Lady Finella

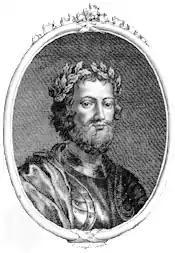
King Kenneth II assassinated by Lady Finella 995.

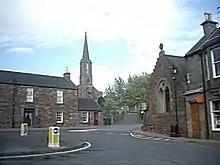
Fettercairn, where Lady Finella assassinated King Kenneth II.

However, the story is that to seek revenge, and with help from the king's men or Cinaed's rivals, Lady Finella created an elaborate death-trap at a cottage in Fettercairn then lured King Kenneth II inside when he was visiting the area. Inside, a statue of a boy stood in the center of the main room. Lady Finella said that if the king touched the boy's head it would lead to 'amazing sport'. When King Kenneth II pulled the statue's head towards him it triggered a series of crossbows throughout the space that sent a hail of arrows into the king. True or not, it is established that Kenneth II was killed in Fettercairn in 995. The story continues that Lady Finella fled towards the coast where she was pursued and cornered by the king's soldiers at the top of a waterfall near St Cyrus. To avoid capture, Lady Finella threw herself over the waterfall from a height of 150 feet to her death. The valley where this supposedly took place is called Den Finella.